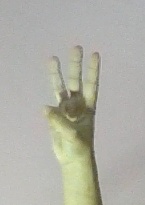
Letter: thaa